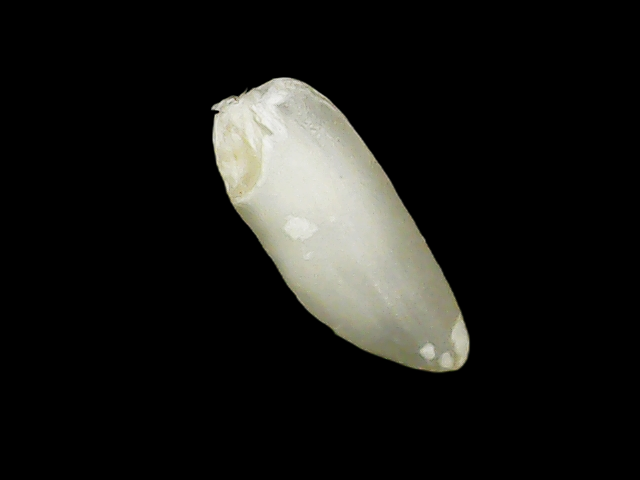
Rice variety: Binadhan7